Ridge Racer Revolution

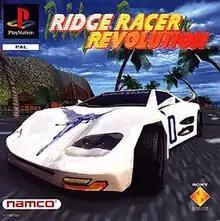
PAL box art featuring the White Angel

Ridge Racer Revolution is a racing video game developed and published by Namco for the PlayStation. It is the sequel to the PlayStation version of "Ridge Racer" (the arcade sequel is "Ridge Racer 2"). Like the original "Ridge Racer", the player races computer-controlled cars with the objective of winning a series of races, and supports Namco's NeGcon controller. "Ridge Racer Revolution" adds two hidden cars, and two-player support via the PlayStation Link cable, and took roughly the same time to develop as the first. The intention was to increase the depth and add features.